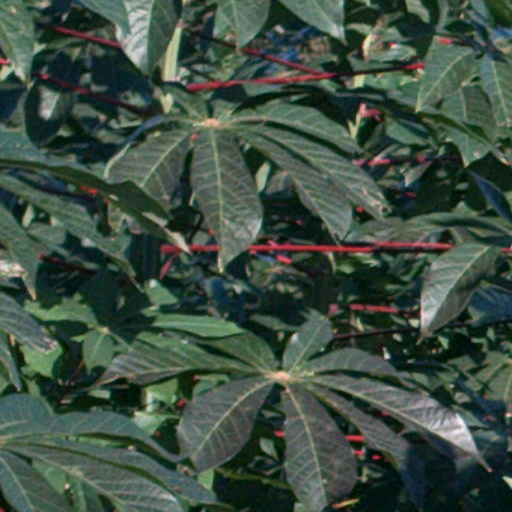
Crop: cassava